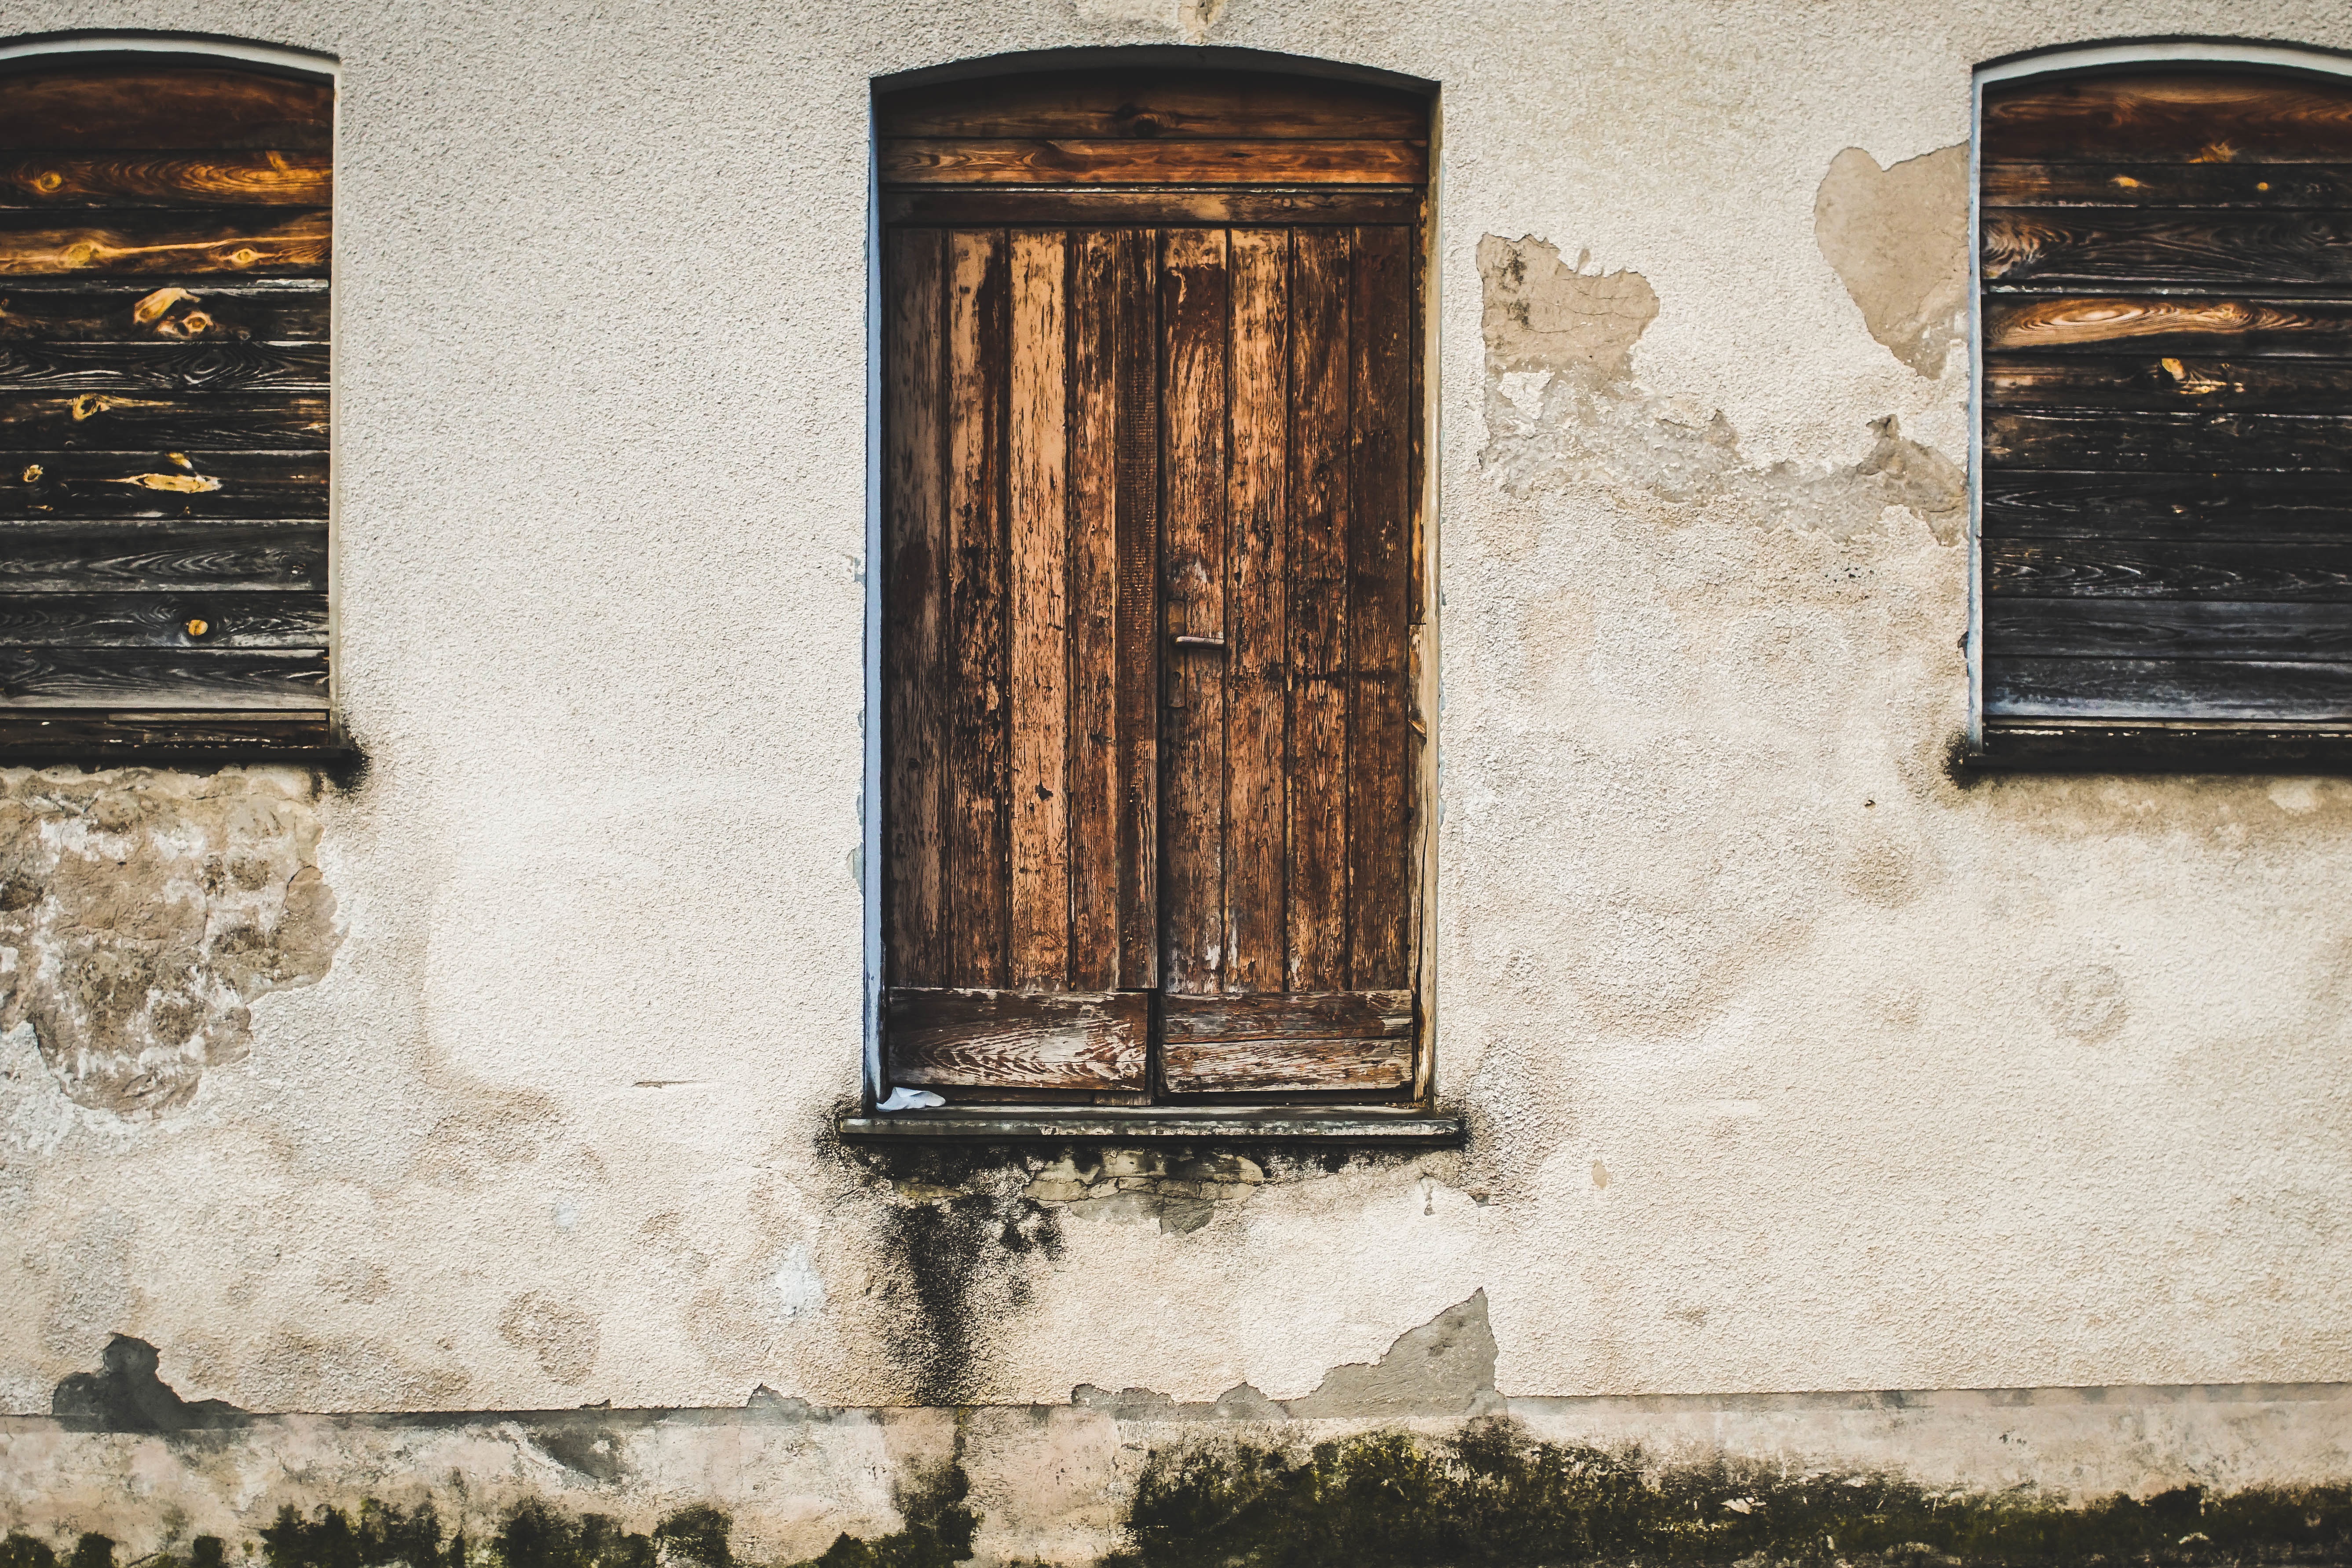
wood, house, window, wall, door, art, history, man made object, ancient history